Birger Ek

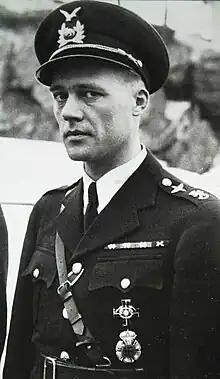

Rolf Birger Ek (born 23 January 1911 in Kymi, Finland, dead 7 July 1990 in Lahti) was a Finnish pilot and Mannerheim Cross Knight.